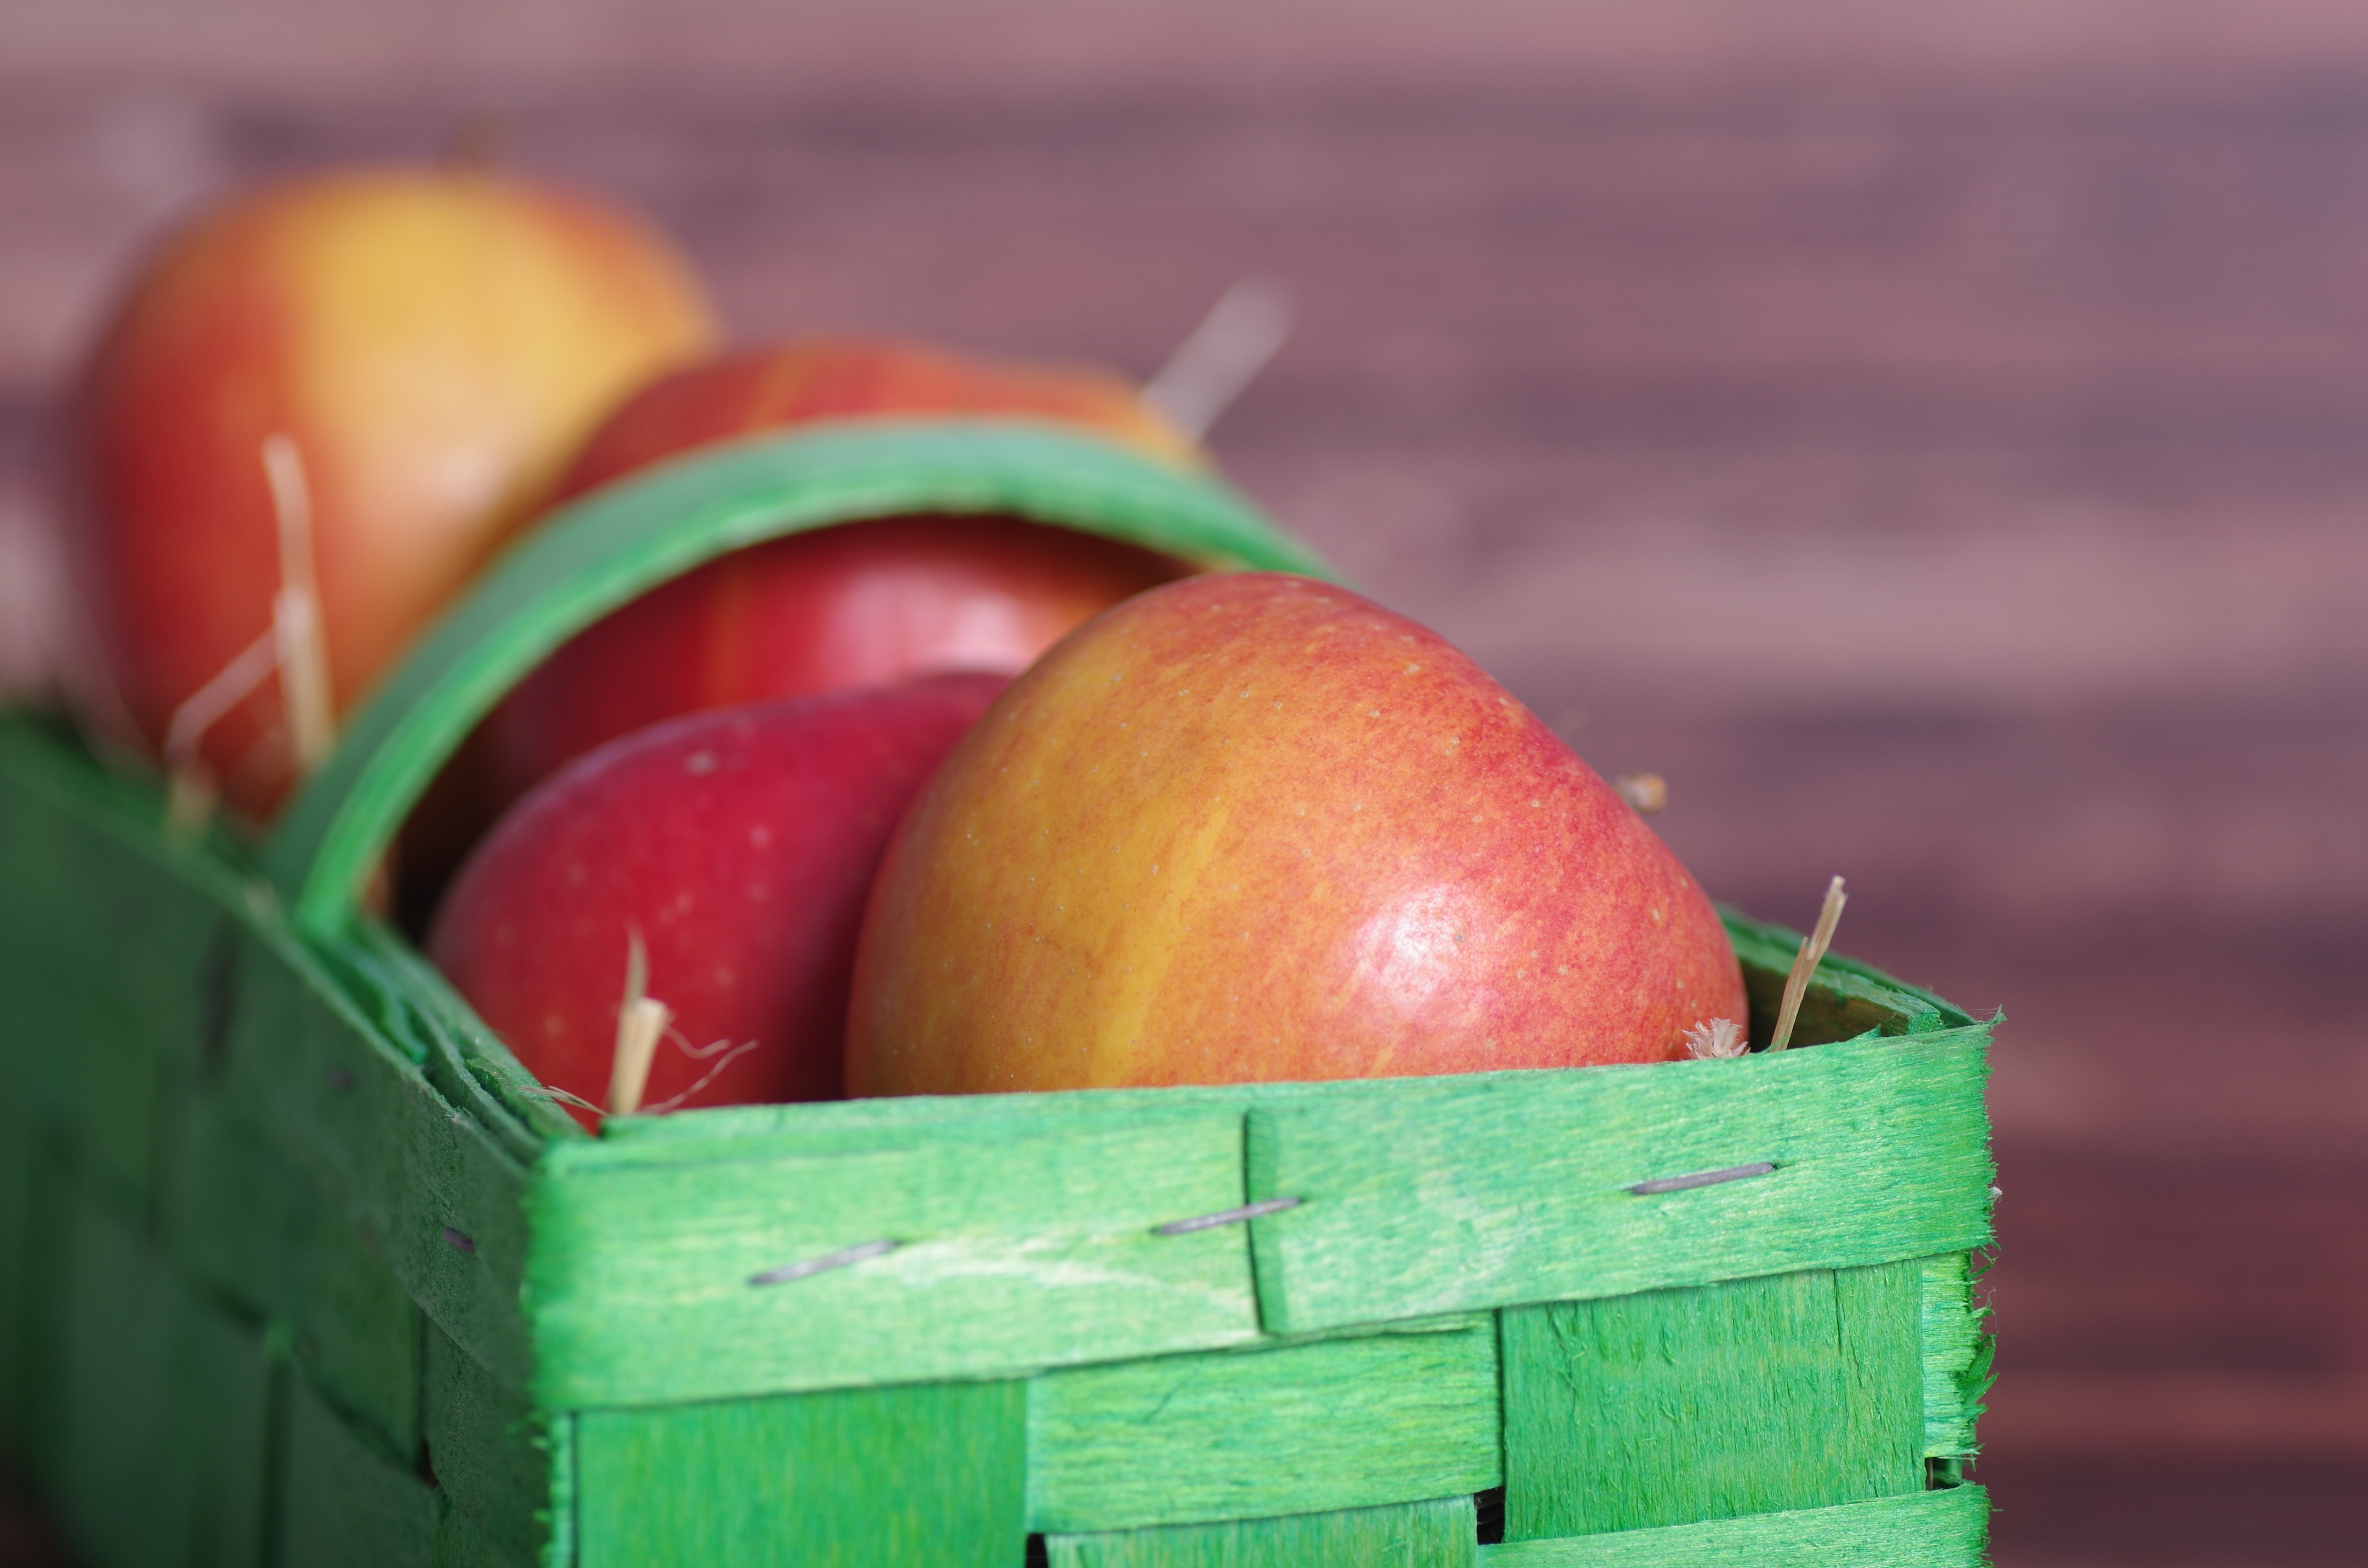
apple, plant, fruit, decoration, food, green, harvest, produce, autumn, deco, windfall, red apple, apple pie, apple tree, green apple, kernobstgewaechs, flowering plant, land plant